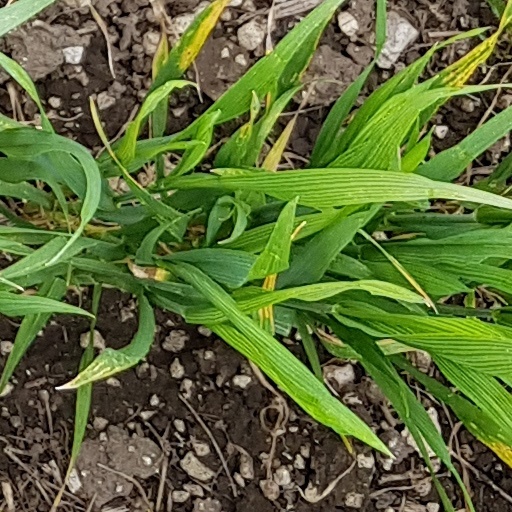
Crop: wheat